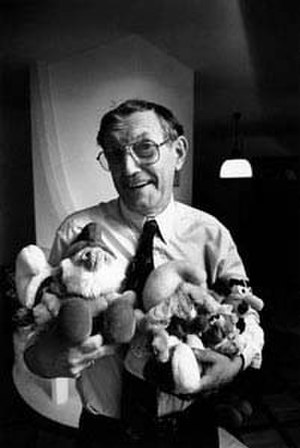
Erling Mandelmann / Portrætter
Erling Hummelmose Mandelmann var en dansk fotograf med bopæl i Schweiz.